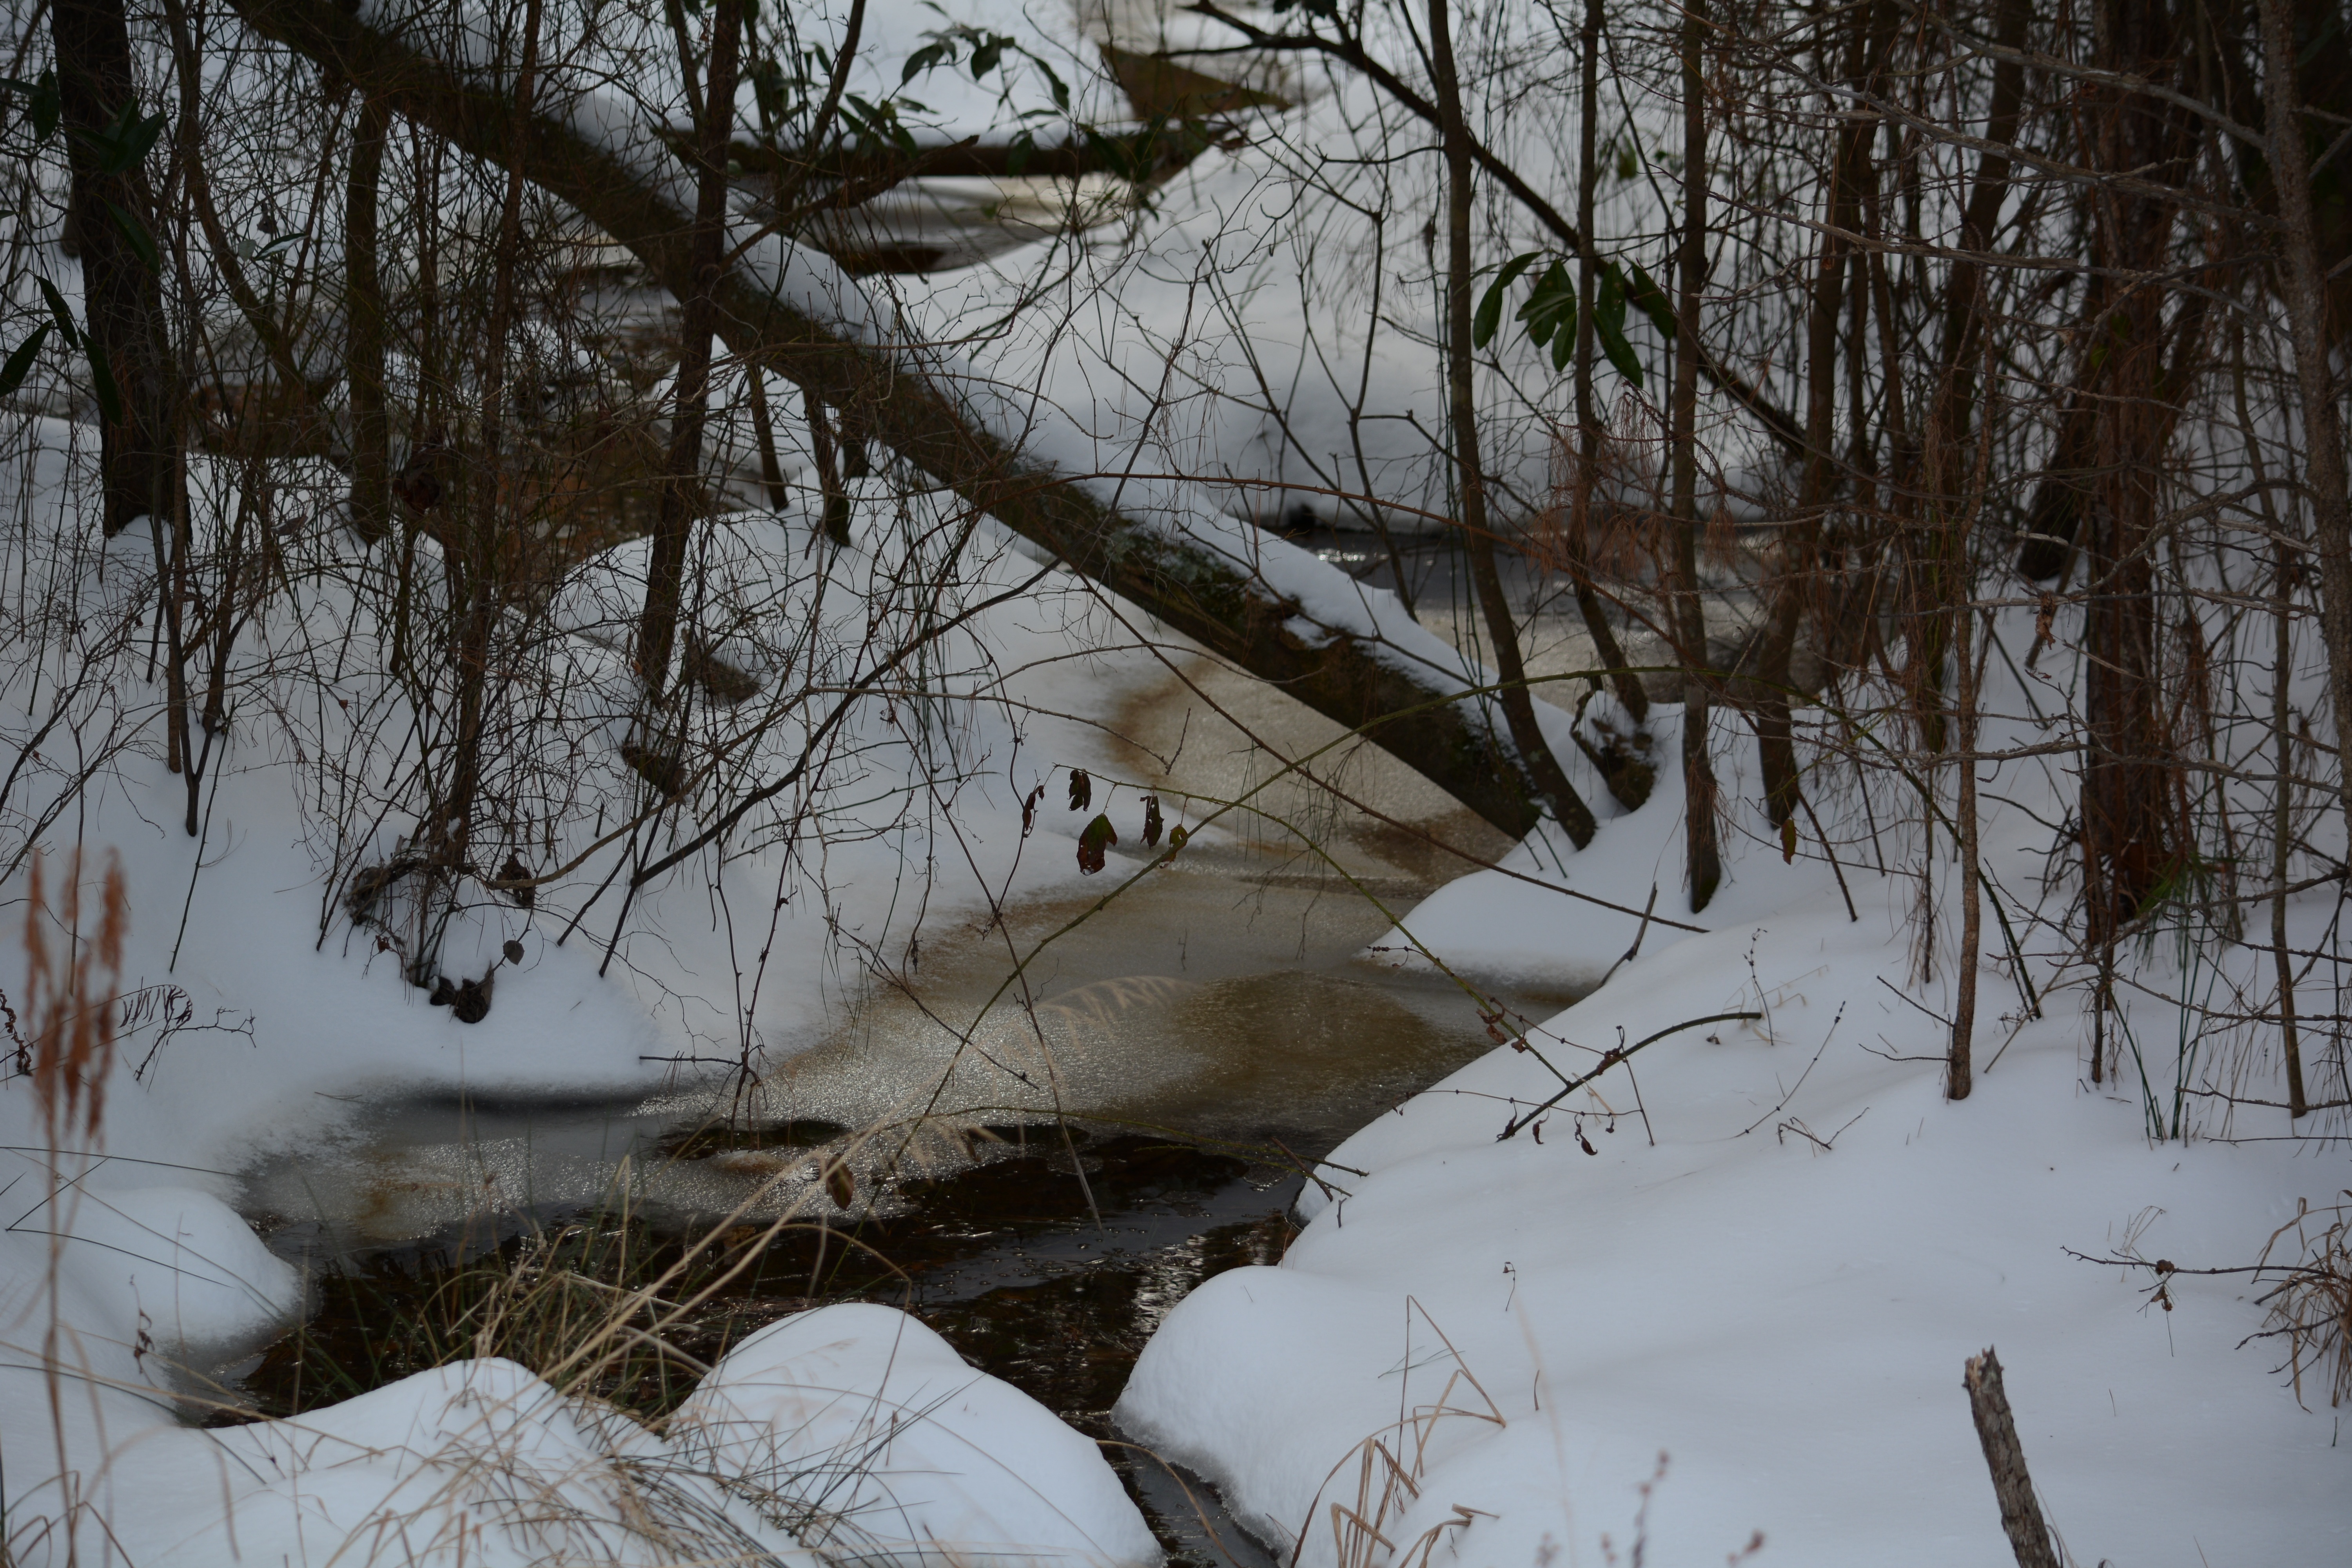
landscape, tree, forest, creek, wilderness, branch, snow, cold, winter, river, stream, ice, reflection, weather, snowy, frozen, season, woodland, habitat, freezing, natural environment, atmospheric phenomenon, woody plant